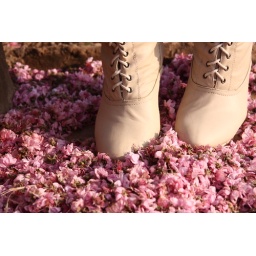
Sleeping boots in the flower bed